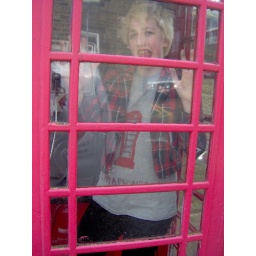
Self portrait in a traditional red telephone box as part of my save the phone boxes campaign.